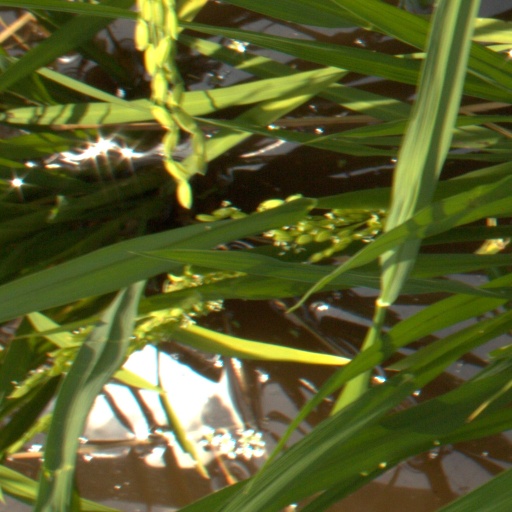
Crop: rice